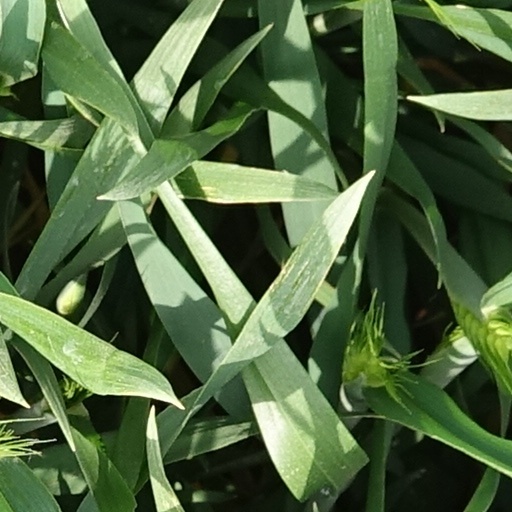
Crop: wheat